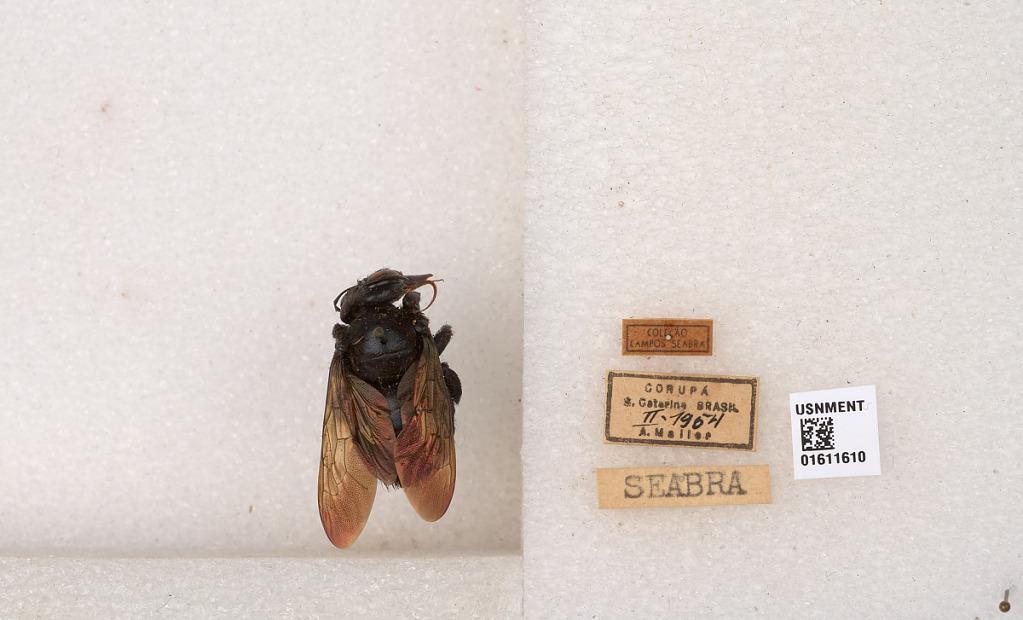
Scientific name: Xylocopa
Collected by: A. Michelbacher & M. Michelbacher
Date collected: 1954-2-1
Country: Brazil
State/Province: Santa Catarina
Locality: Corupa